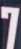
Number: 7